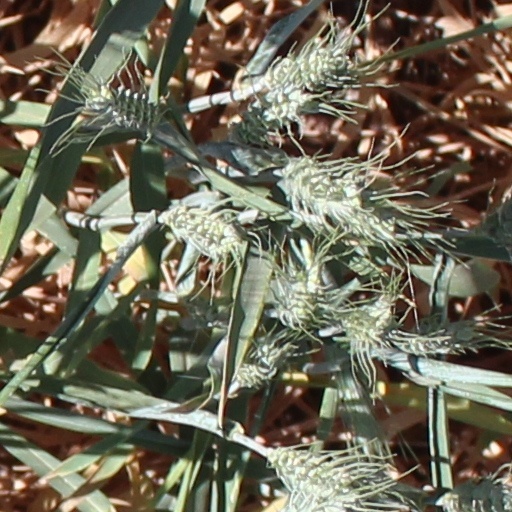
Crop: wheat